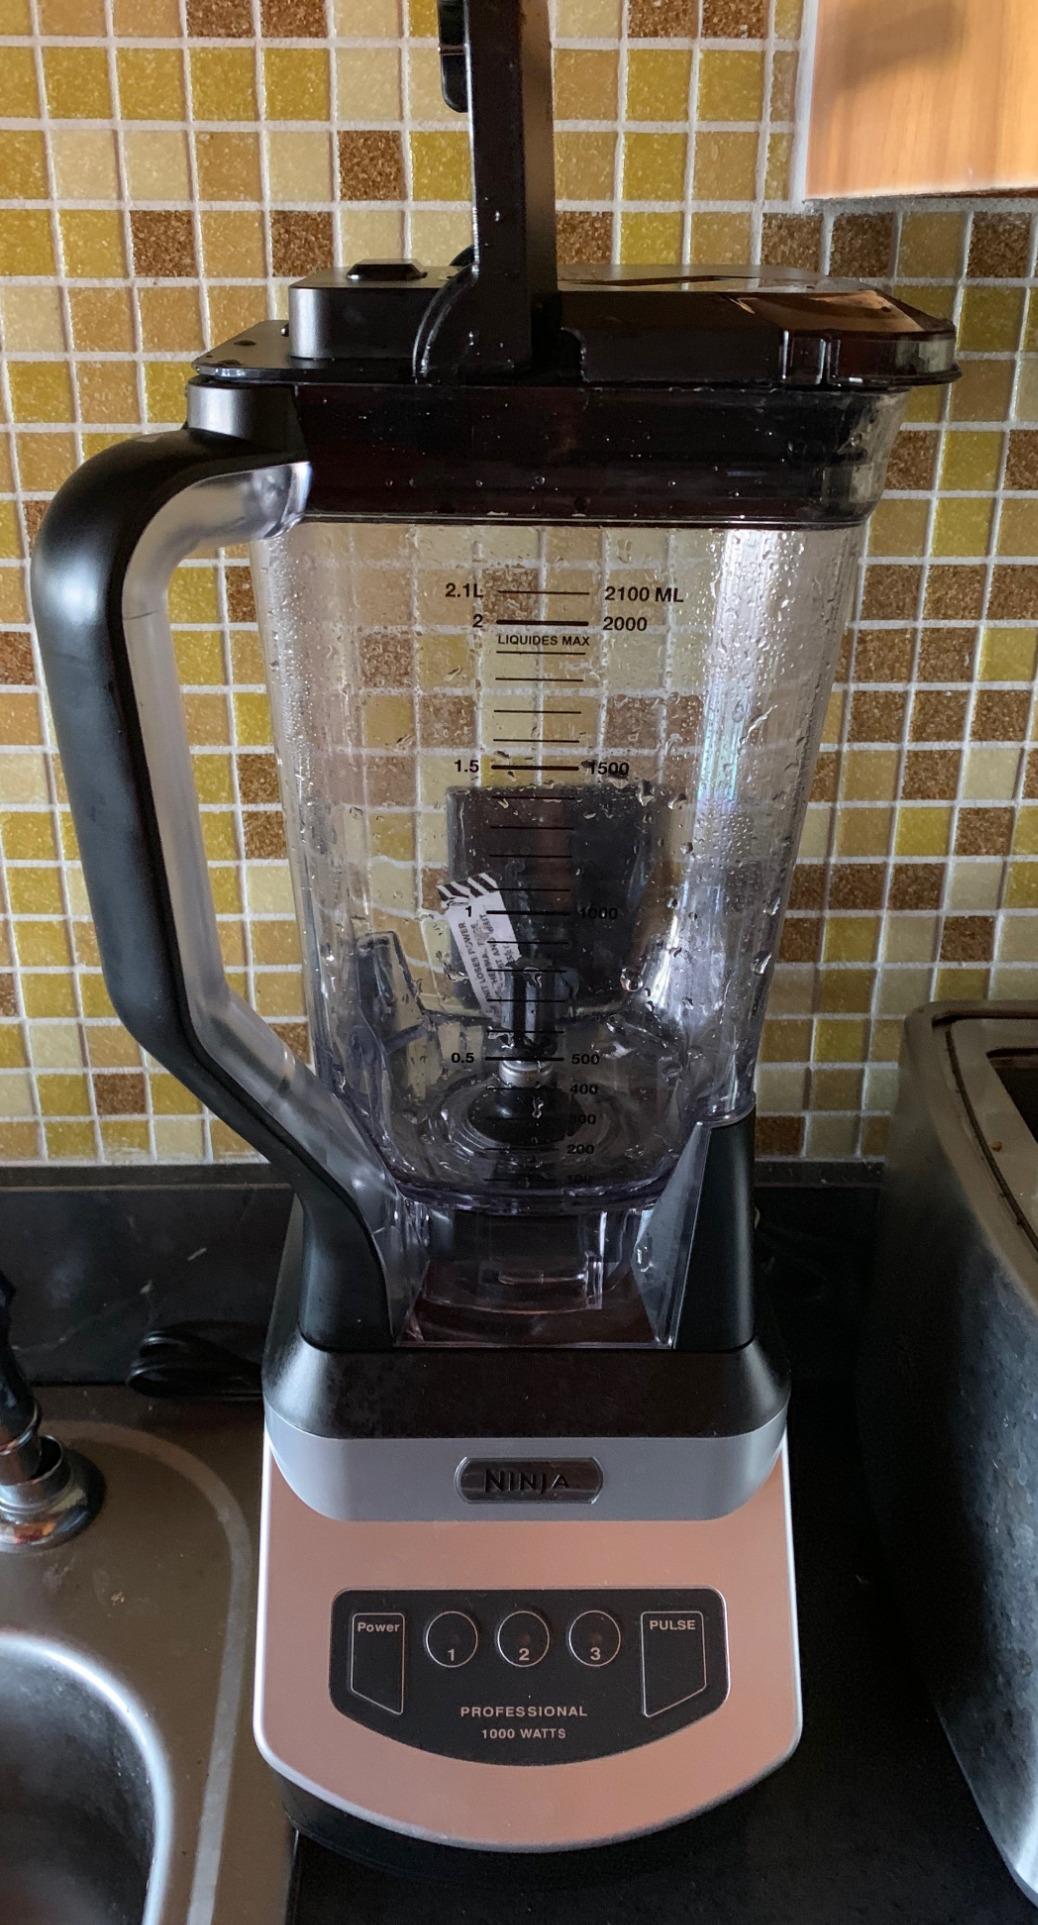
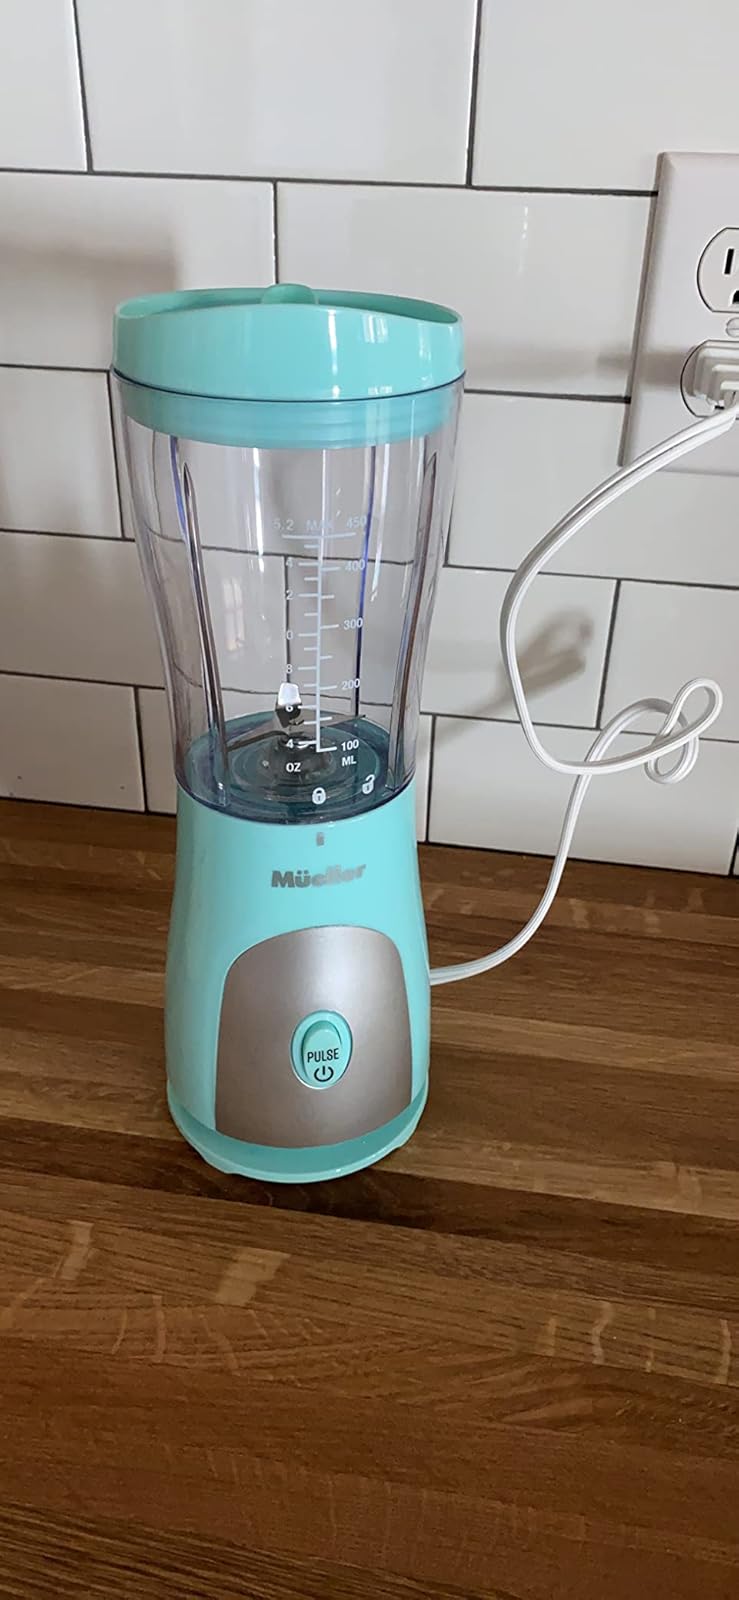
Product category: items_blender
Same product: no